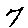
Label: 7